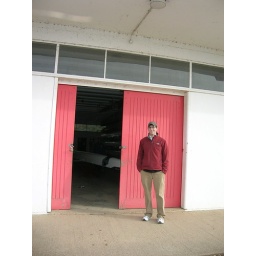
Max in front of his boat house